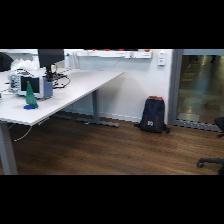
Label: NonHuman